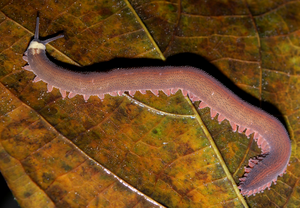
Les péripatidés forment l'une des deux familles de l'embranchement des onychophores.
Le parc national Yasuni est une zone de 10 227 km² située en Amazonie équatorienne dans les provinces d'Orellana et de Pastaza, dans le Nord-Est de l'Équateur, à 250 kilomètres de Quito, entre le Rio Napo et Rio Curaray, dans une des 19 zones mondiales de mégadiversité. C'est une des 44 zones protégées du pays qui a mis en réserve 20 % de son territoire, soit environ 5 millions d'hectares où la déforestation concerne autour de 187 000 ha/an. Le parc est situé à faible altitude.